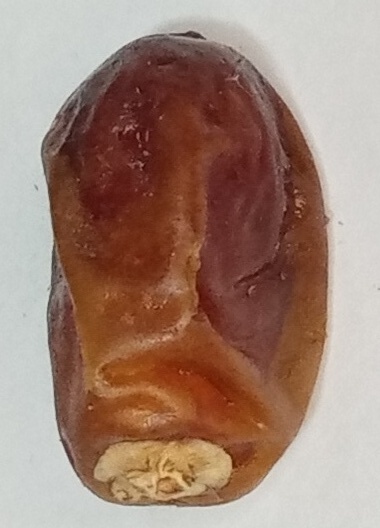
Variety: aseel
Size: medium
Grade: grade-1